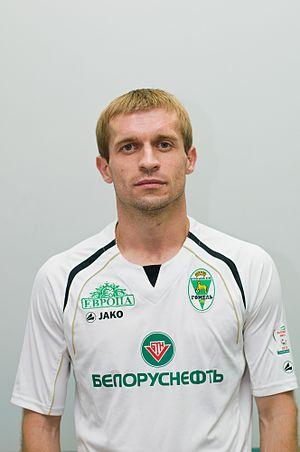
Gennadi Bliznyuk, né le 30 juillet 1980 à Svetlahorsk, est un footballeur biélorusse, jouant au poste d'attaquant. Il a été le meilleur buteur du Championnat de Biélorussie de football à deux reprises.